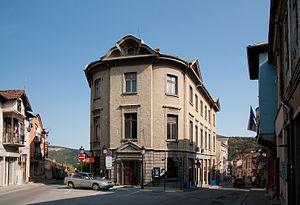
Intersection de la rue Ivan Vazov street et de la rue Nicola Piccolo street, Veliko Tarnovo.